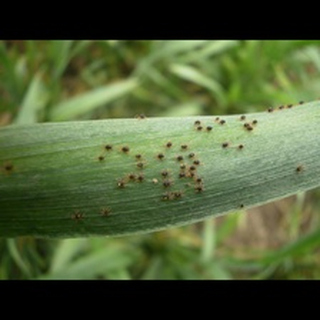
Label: wheat_mite